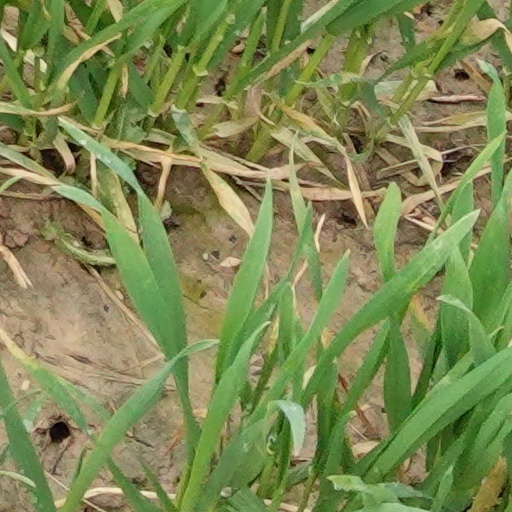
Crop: wheat